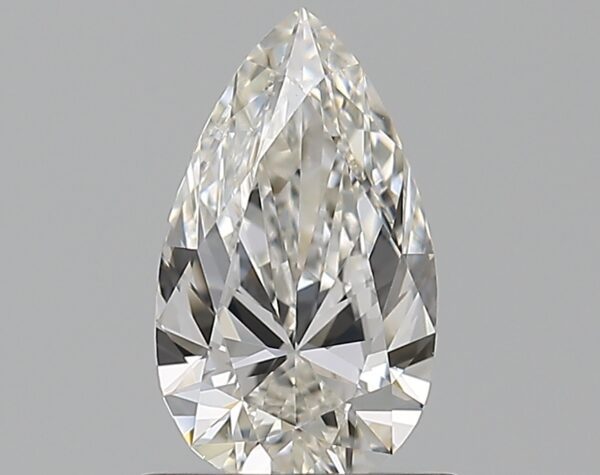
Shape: pear
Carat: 0.72
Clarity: VVS1
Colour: H
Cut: EX
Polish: EX
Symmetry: VG
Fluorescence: N
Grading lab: GIA
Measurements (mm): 8.25 x 4.81 x 2.93